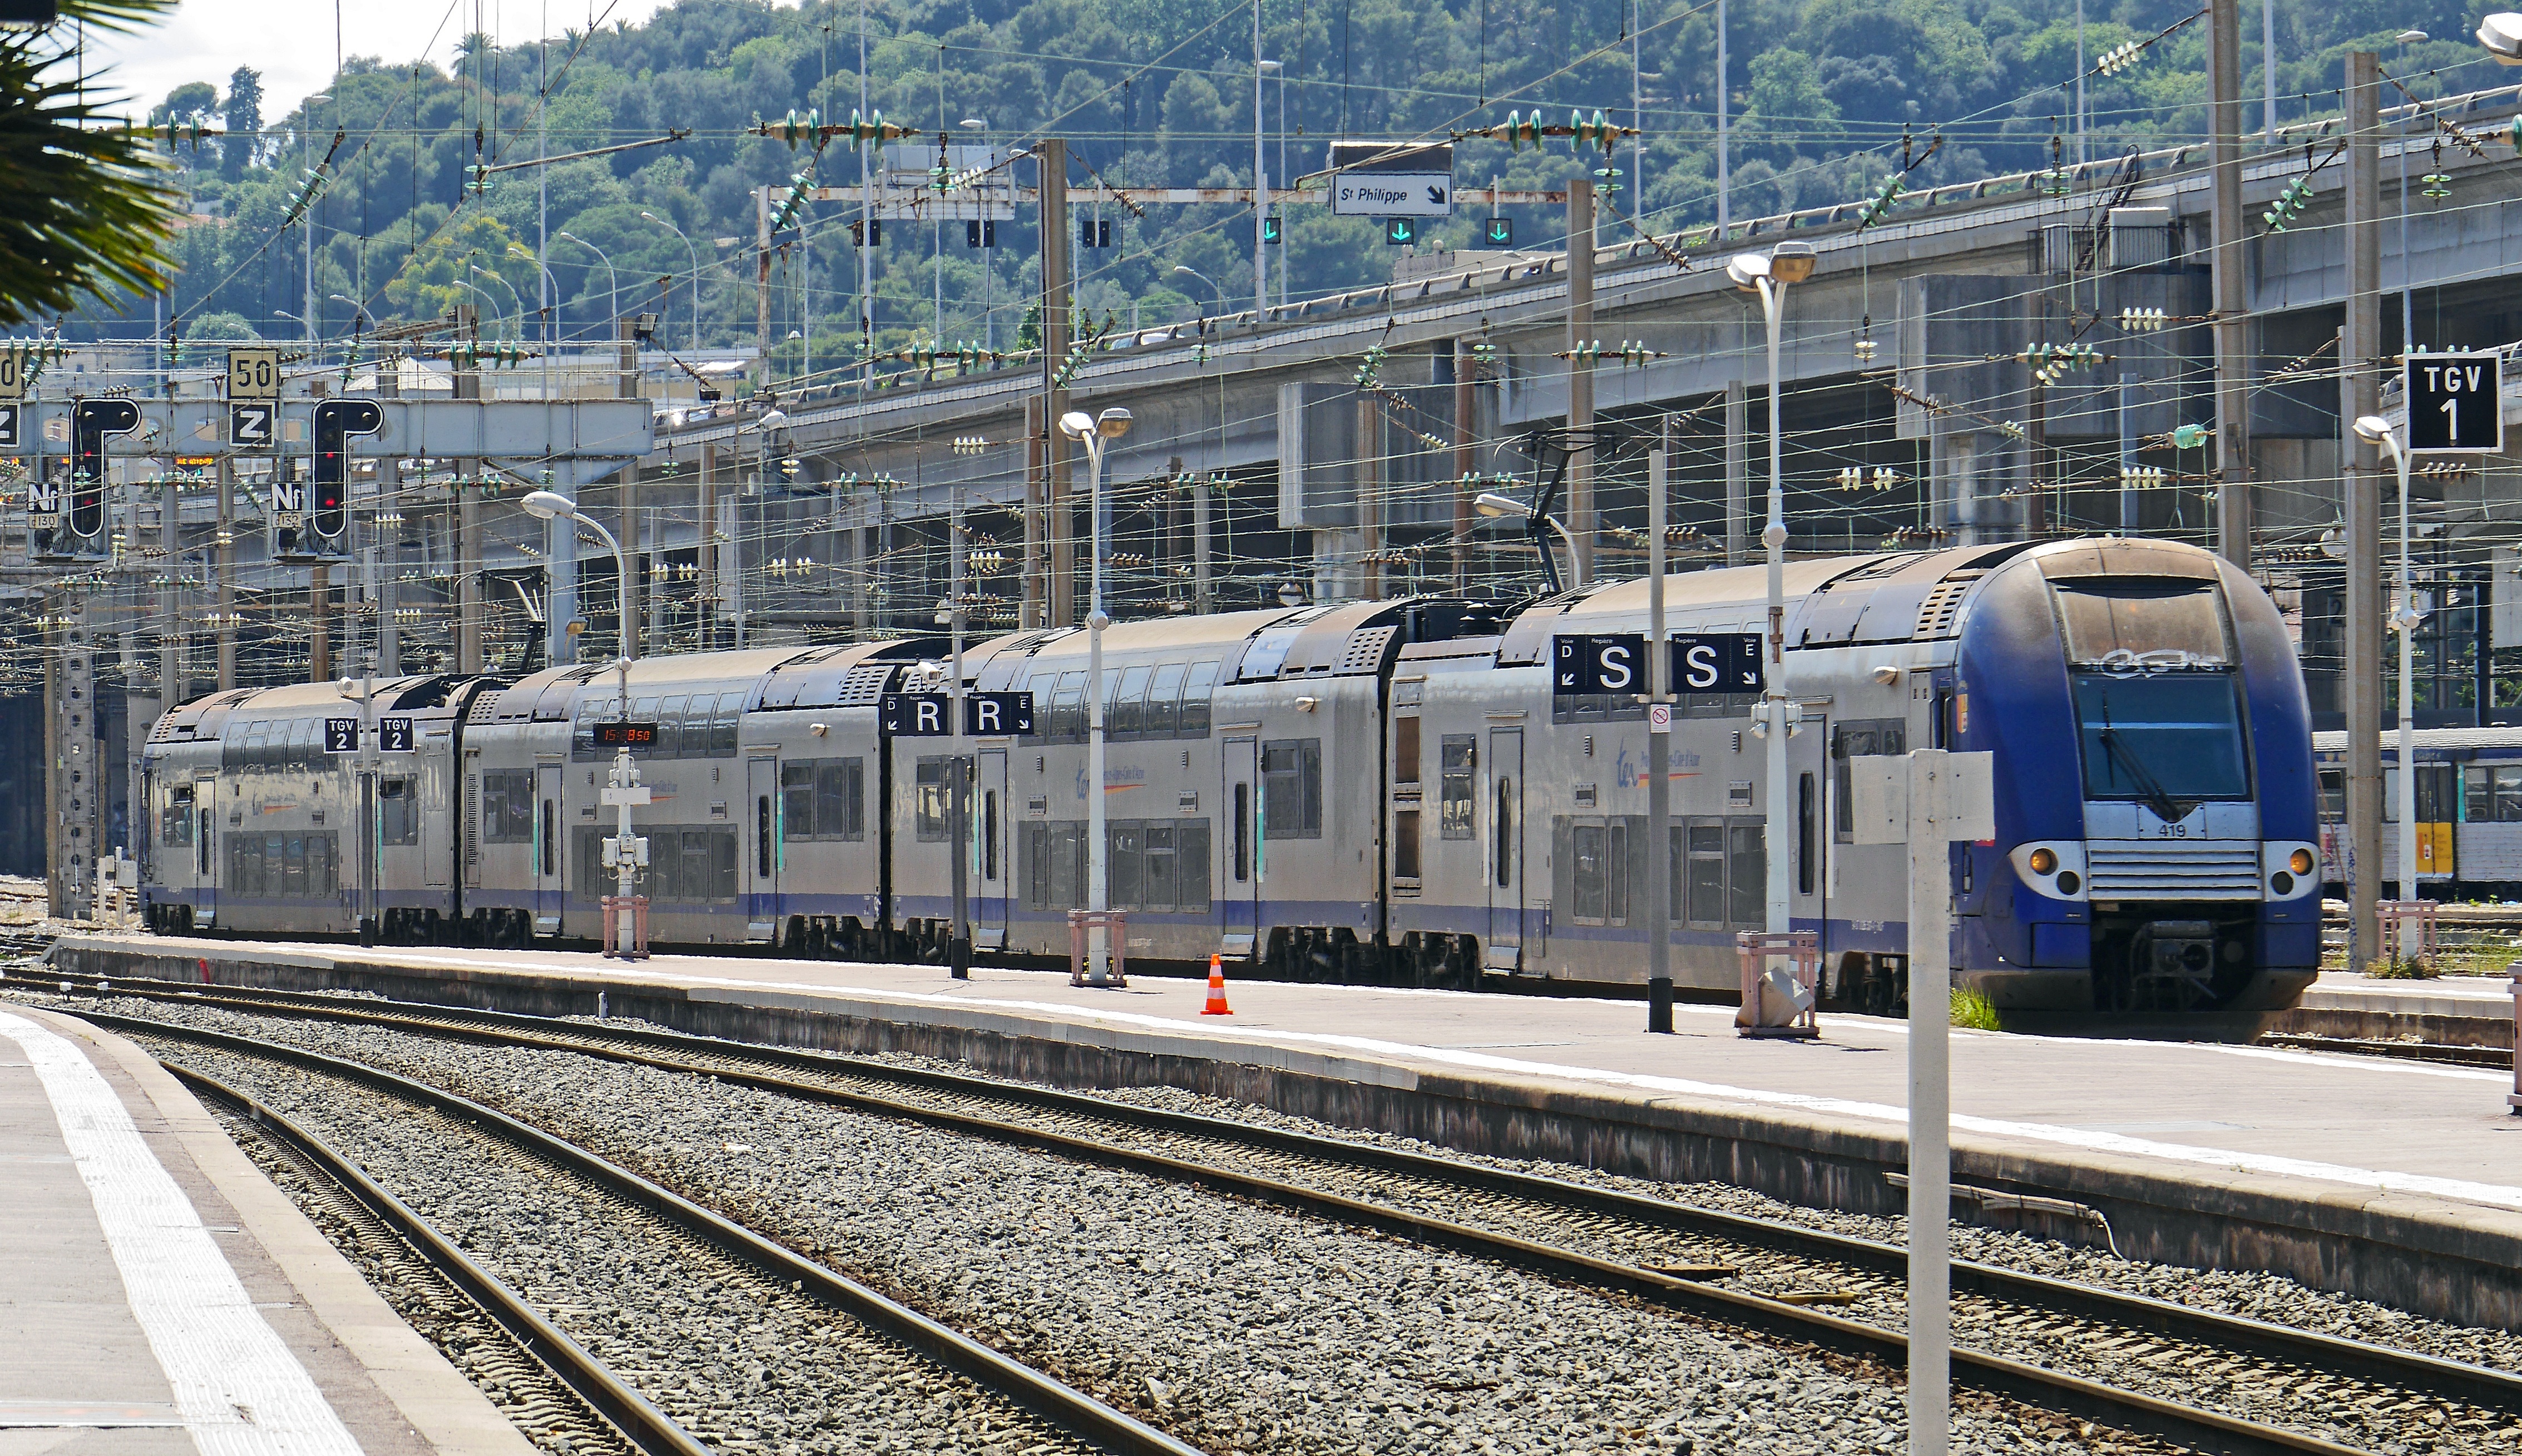
forest, mountain, track, railway, train, transport, france, vehicle, train station, platform, electricity, concrete, public transport, locomotive, nice, sncf, railway station, central station, passenger, elevated, gateway, rail transport, gleise, electric locomotive, rail traffic, flyover, south of france, signals, double decker, c te d azur, hbf, doppelstockzug, double deck cars, regional traffic, regional train, rail cars, electrical multiple unit, land vehicle, traffic routes, directional arrows, rolling stock, metropolitan area, railroad car, passenger car, high speed rail